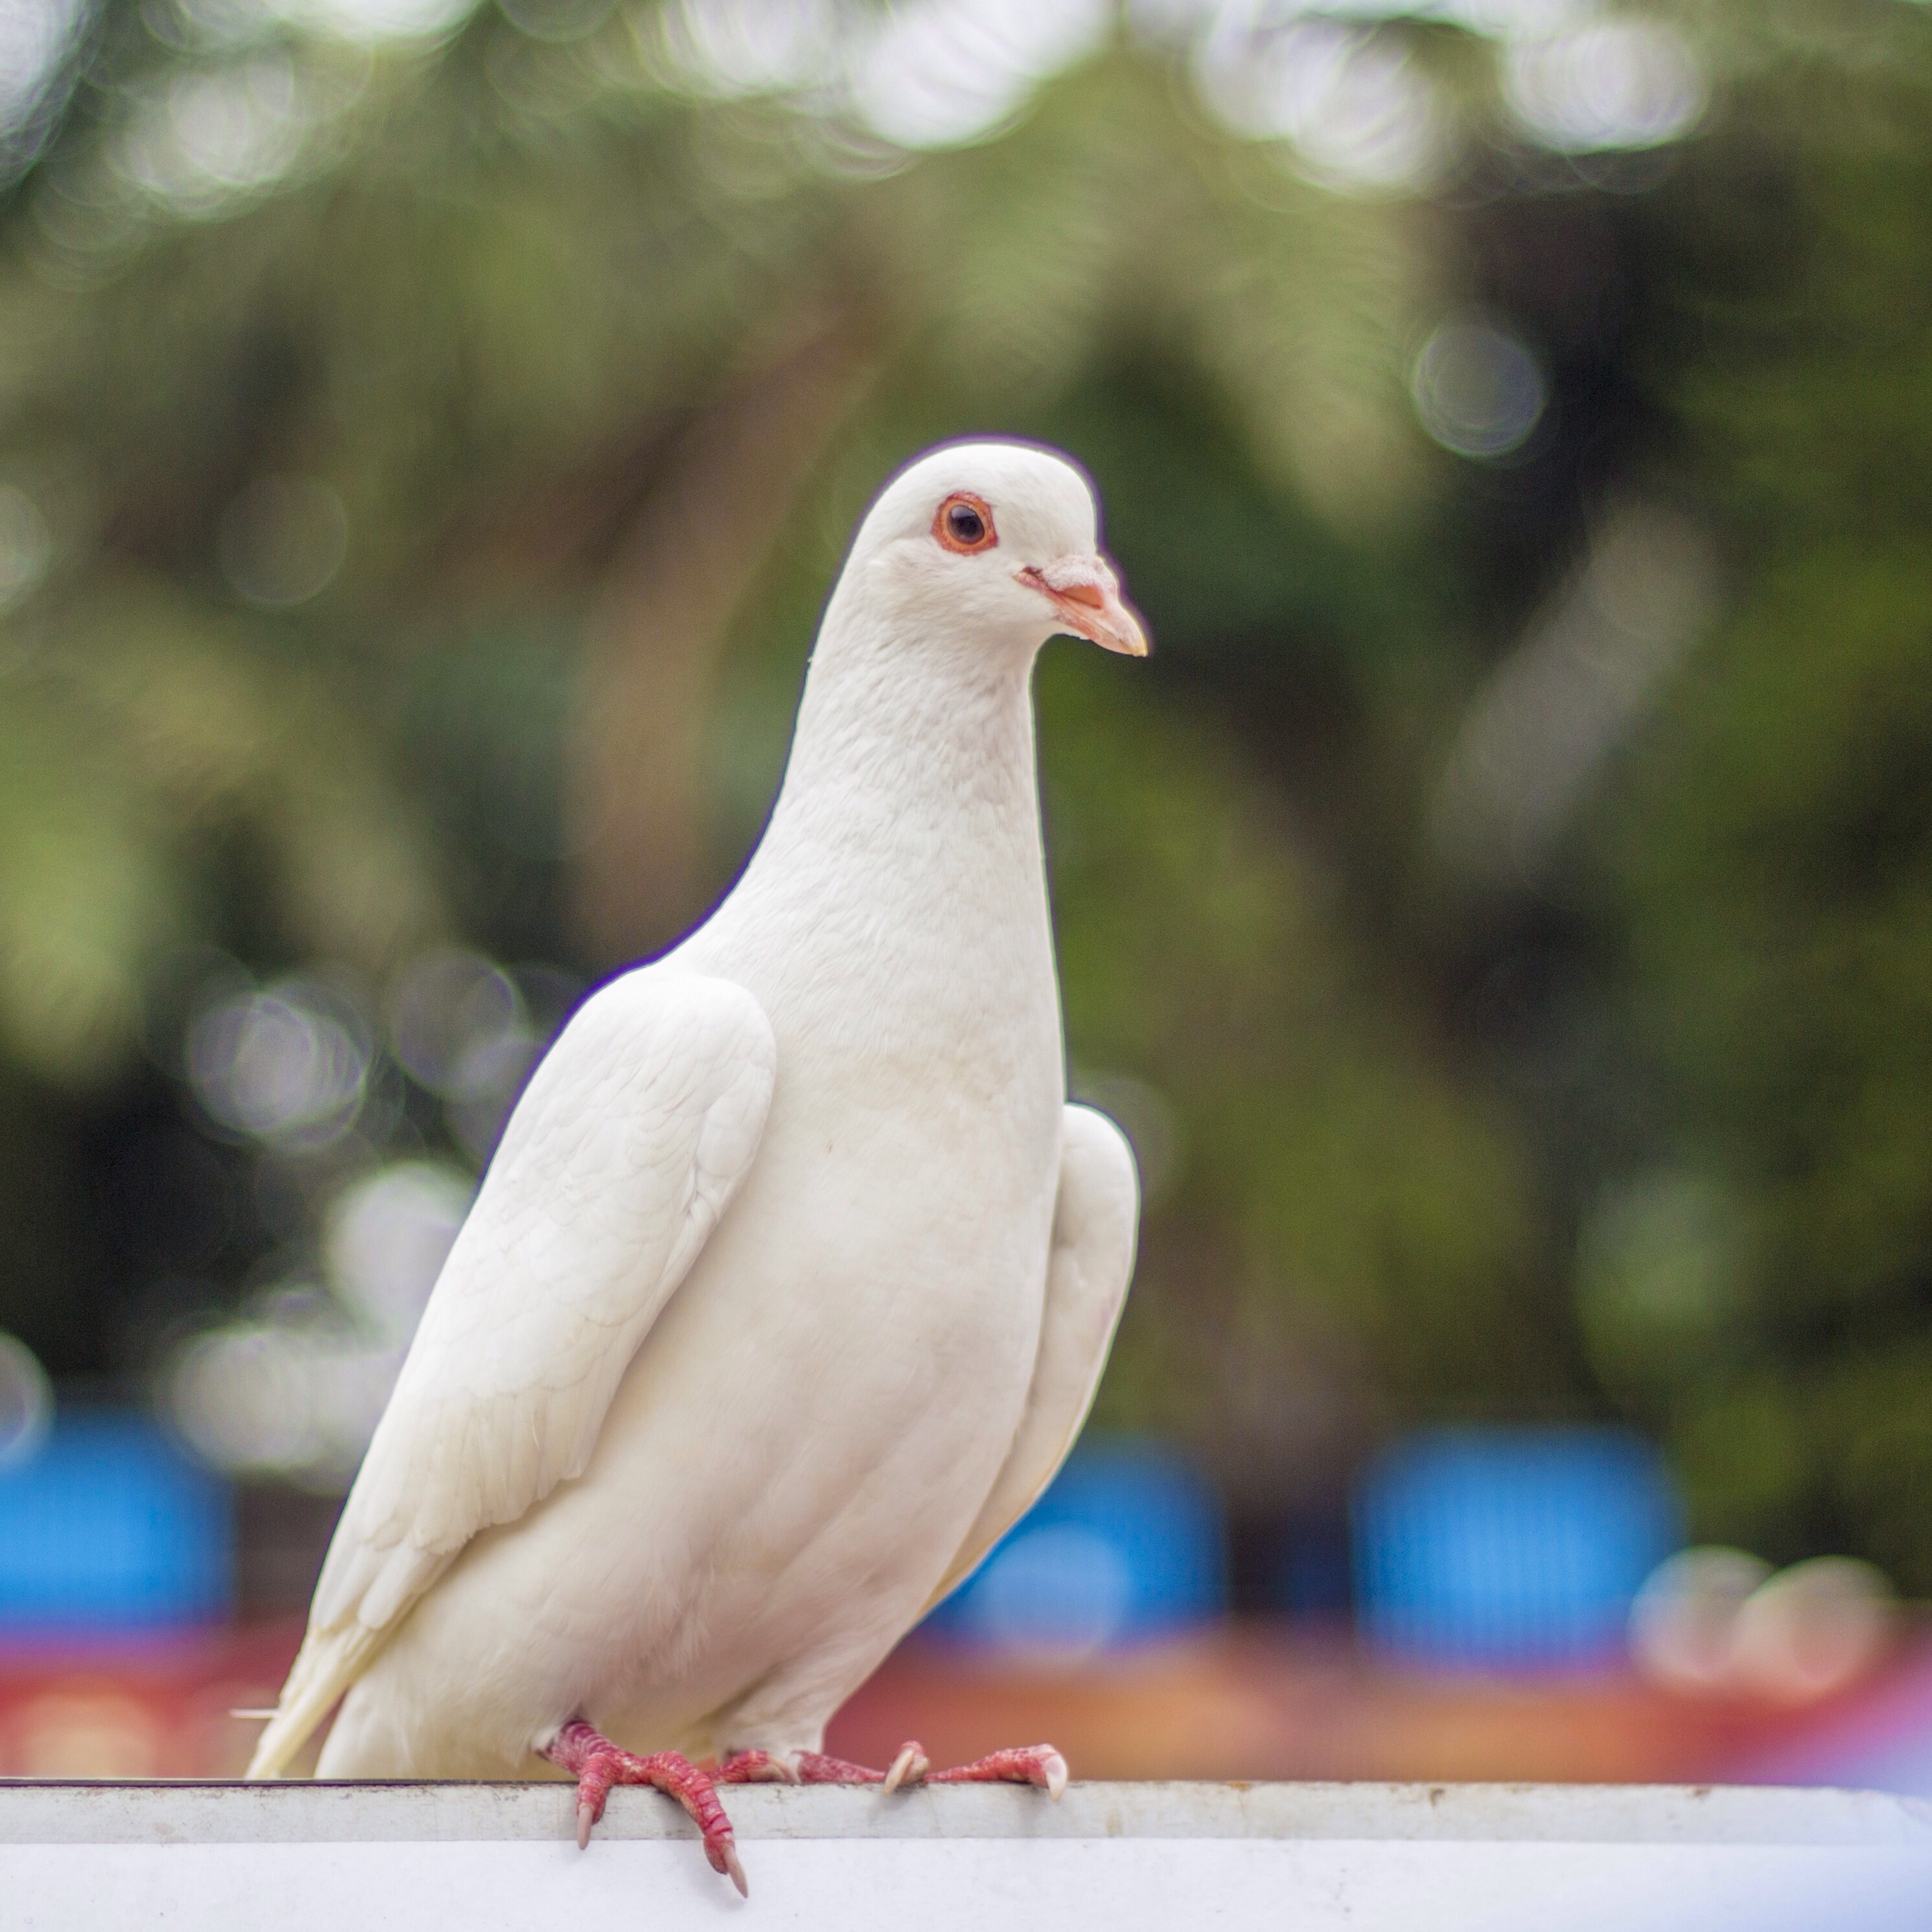
watch, bird, wing, white, seabird, wildlife, beak, christmas, fauna, pigeons, pigeon, vertebrate, pigeons and doves, stock dove